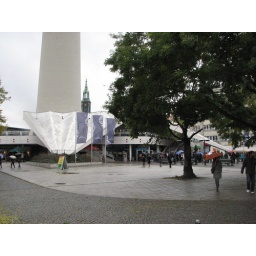
Berlin, DEBase of the Fernsehturm (German for &amp;quot;television tower&amp;quot;) is a television tower in the city centre of Berlin, Germany.